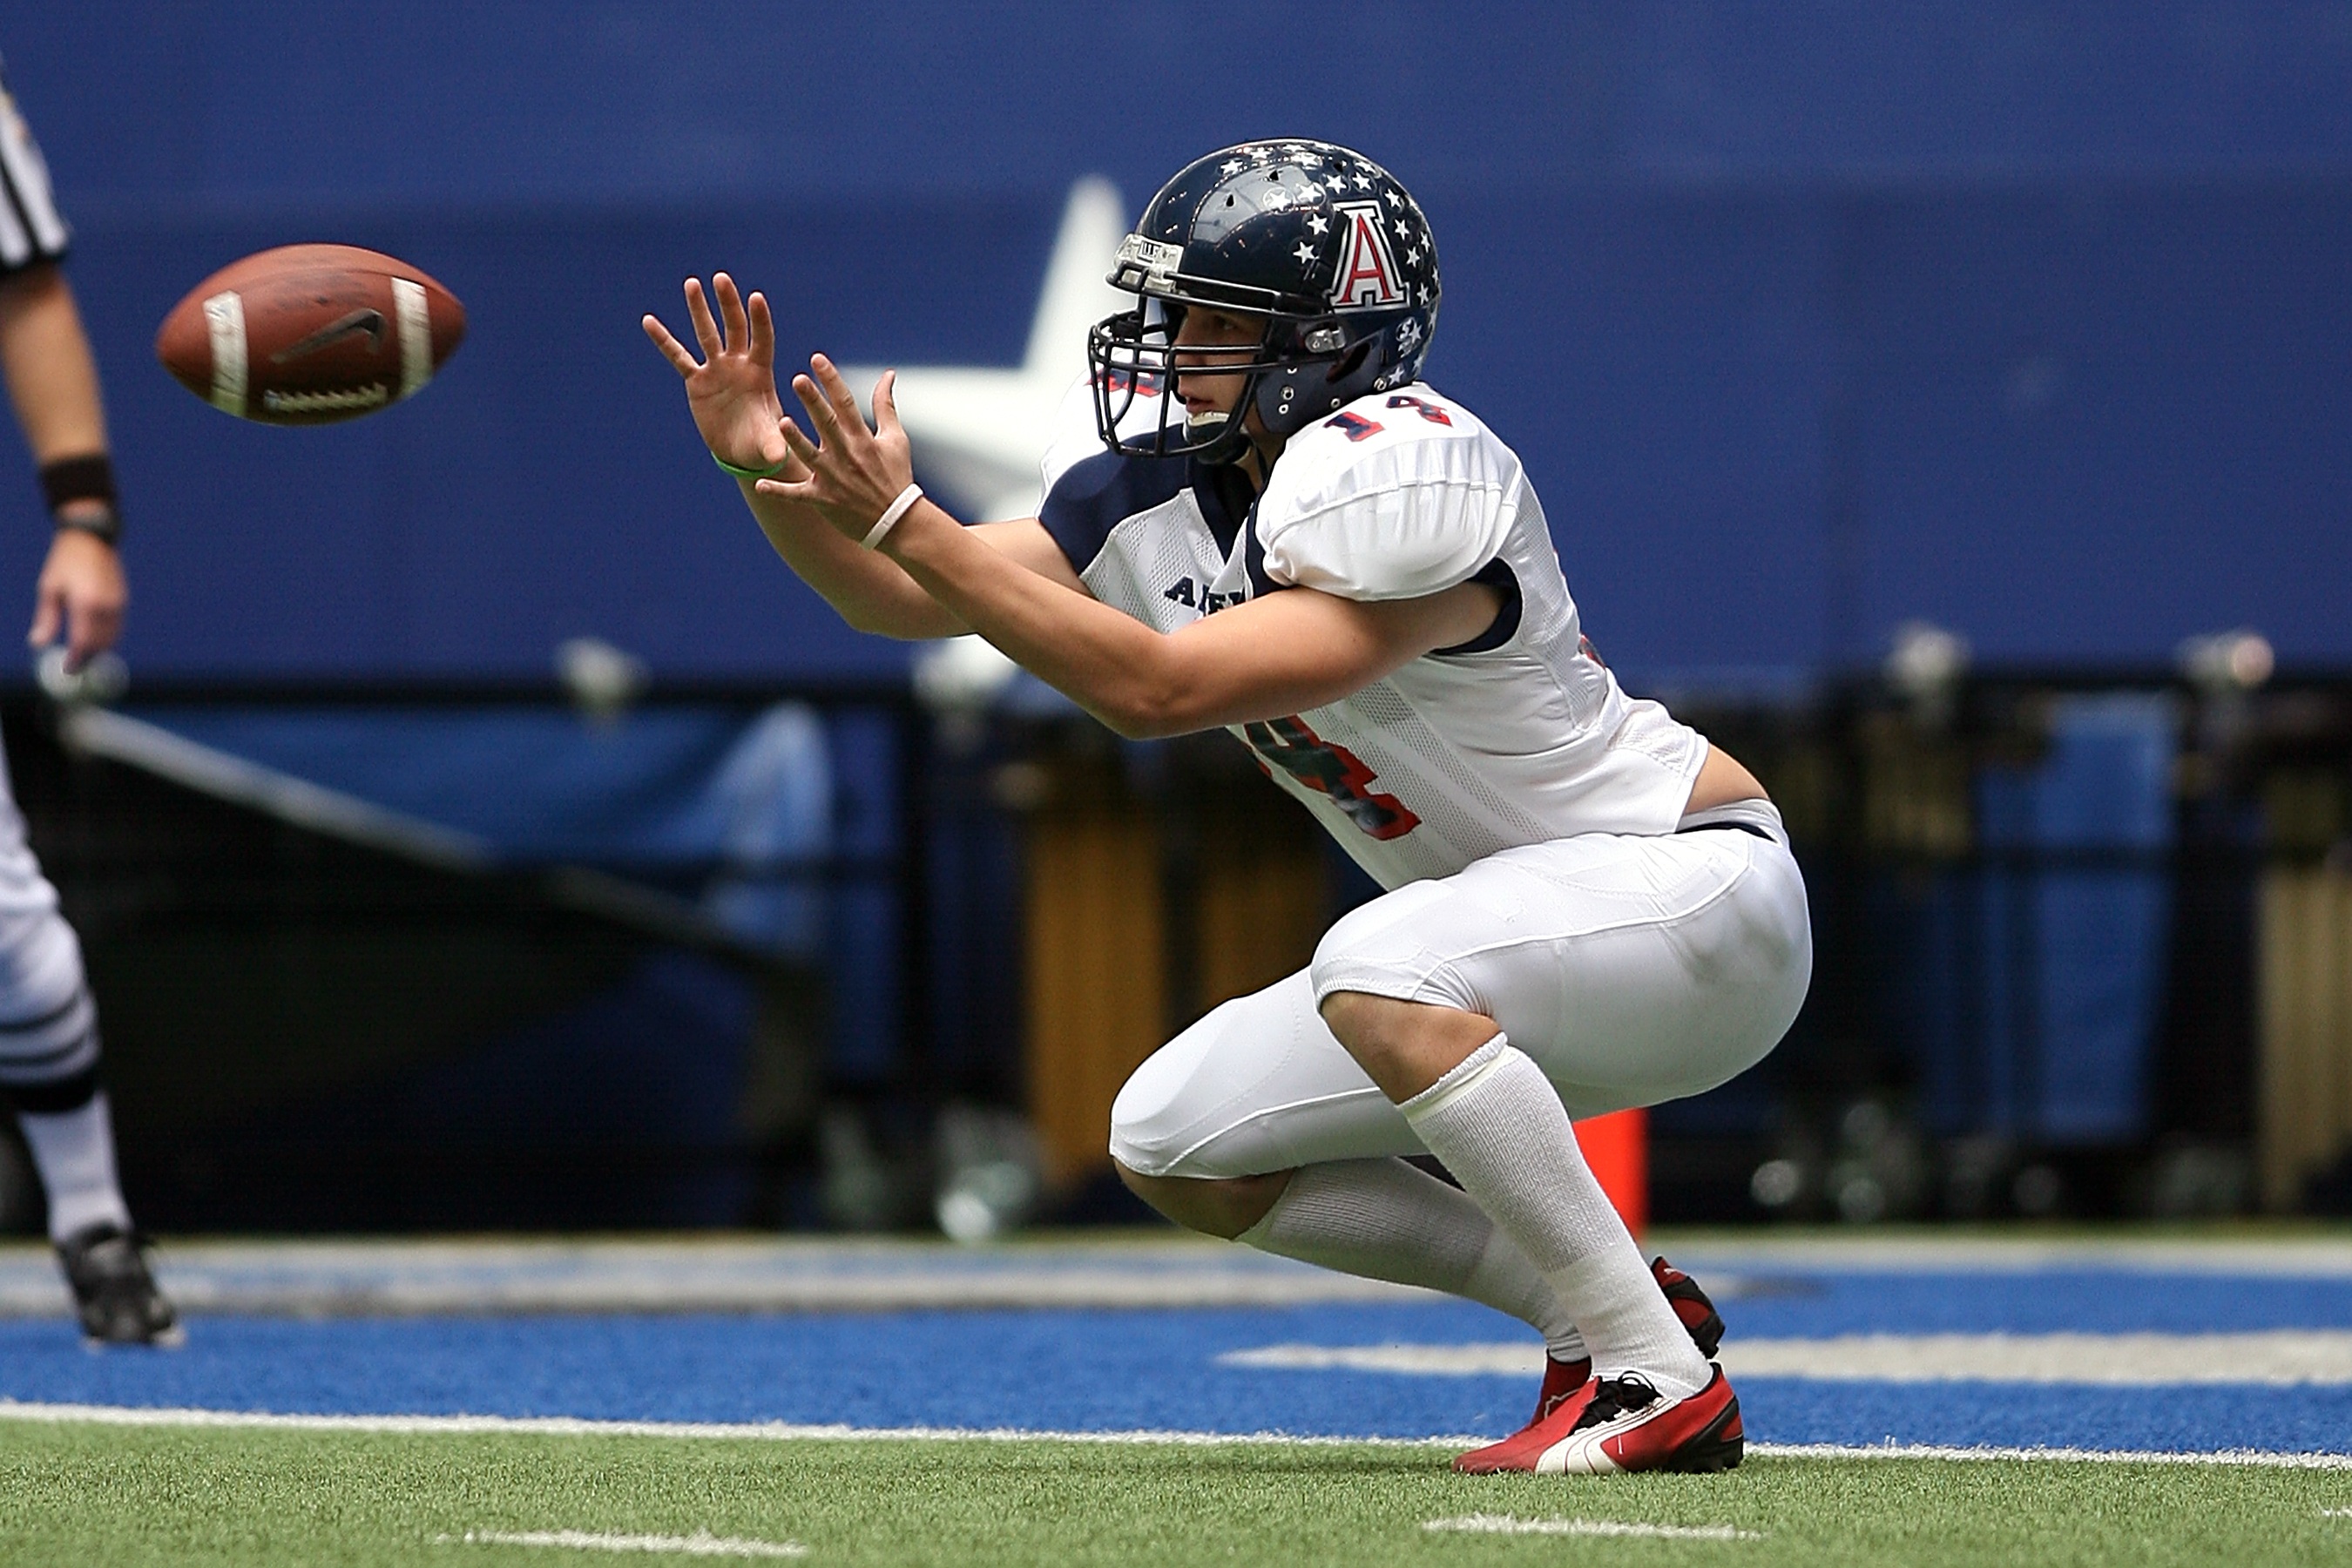
sport, field, game, play, green, athletic, soccer, football, stadium, player, turf, competition, team, american football, sports, helmet, ball, uniform, texas, snap, athlete, kick, touchdown, baseball player, tackle, kicker, football player, yard line, ball game, high school, team sport, football field, punter, infielder, astroturf, college baseball, canadian football, baseball positions, arena football, gridiron football